Vignonet

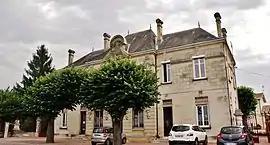
The town hall in Vignonet

Vignonet (Limousin: "Vinhonet") is a commune in the Gironde department in Nouvelle-Aquitaine in southwestern France.